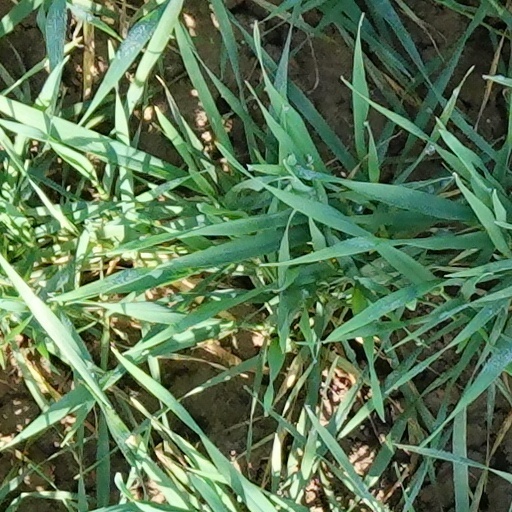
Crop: wheat